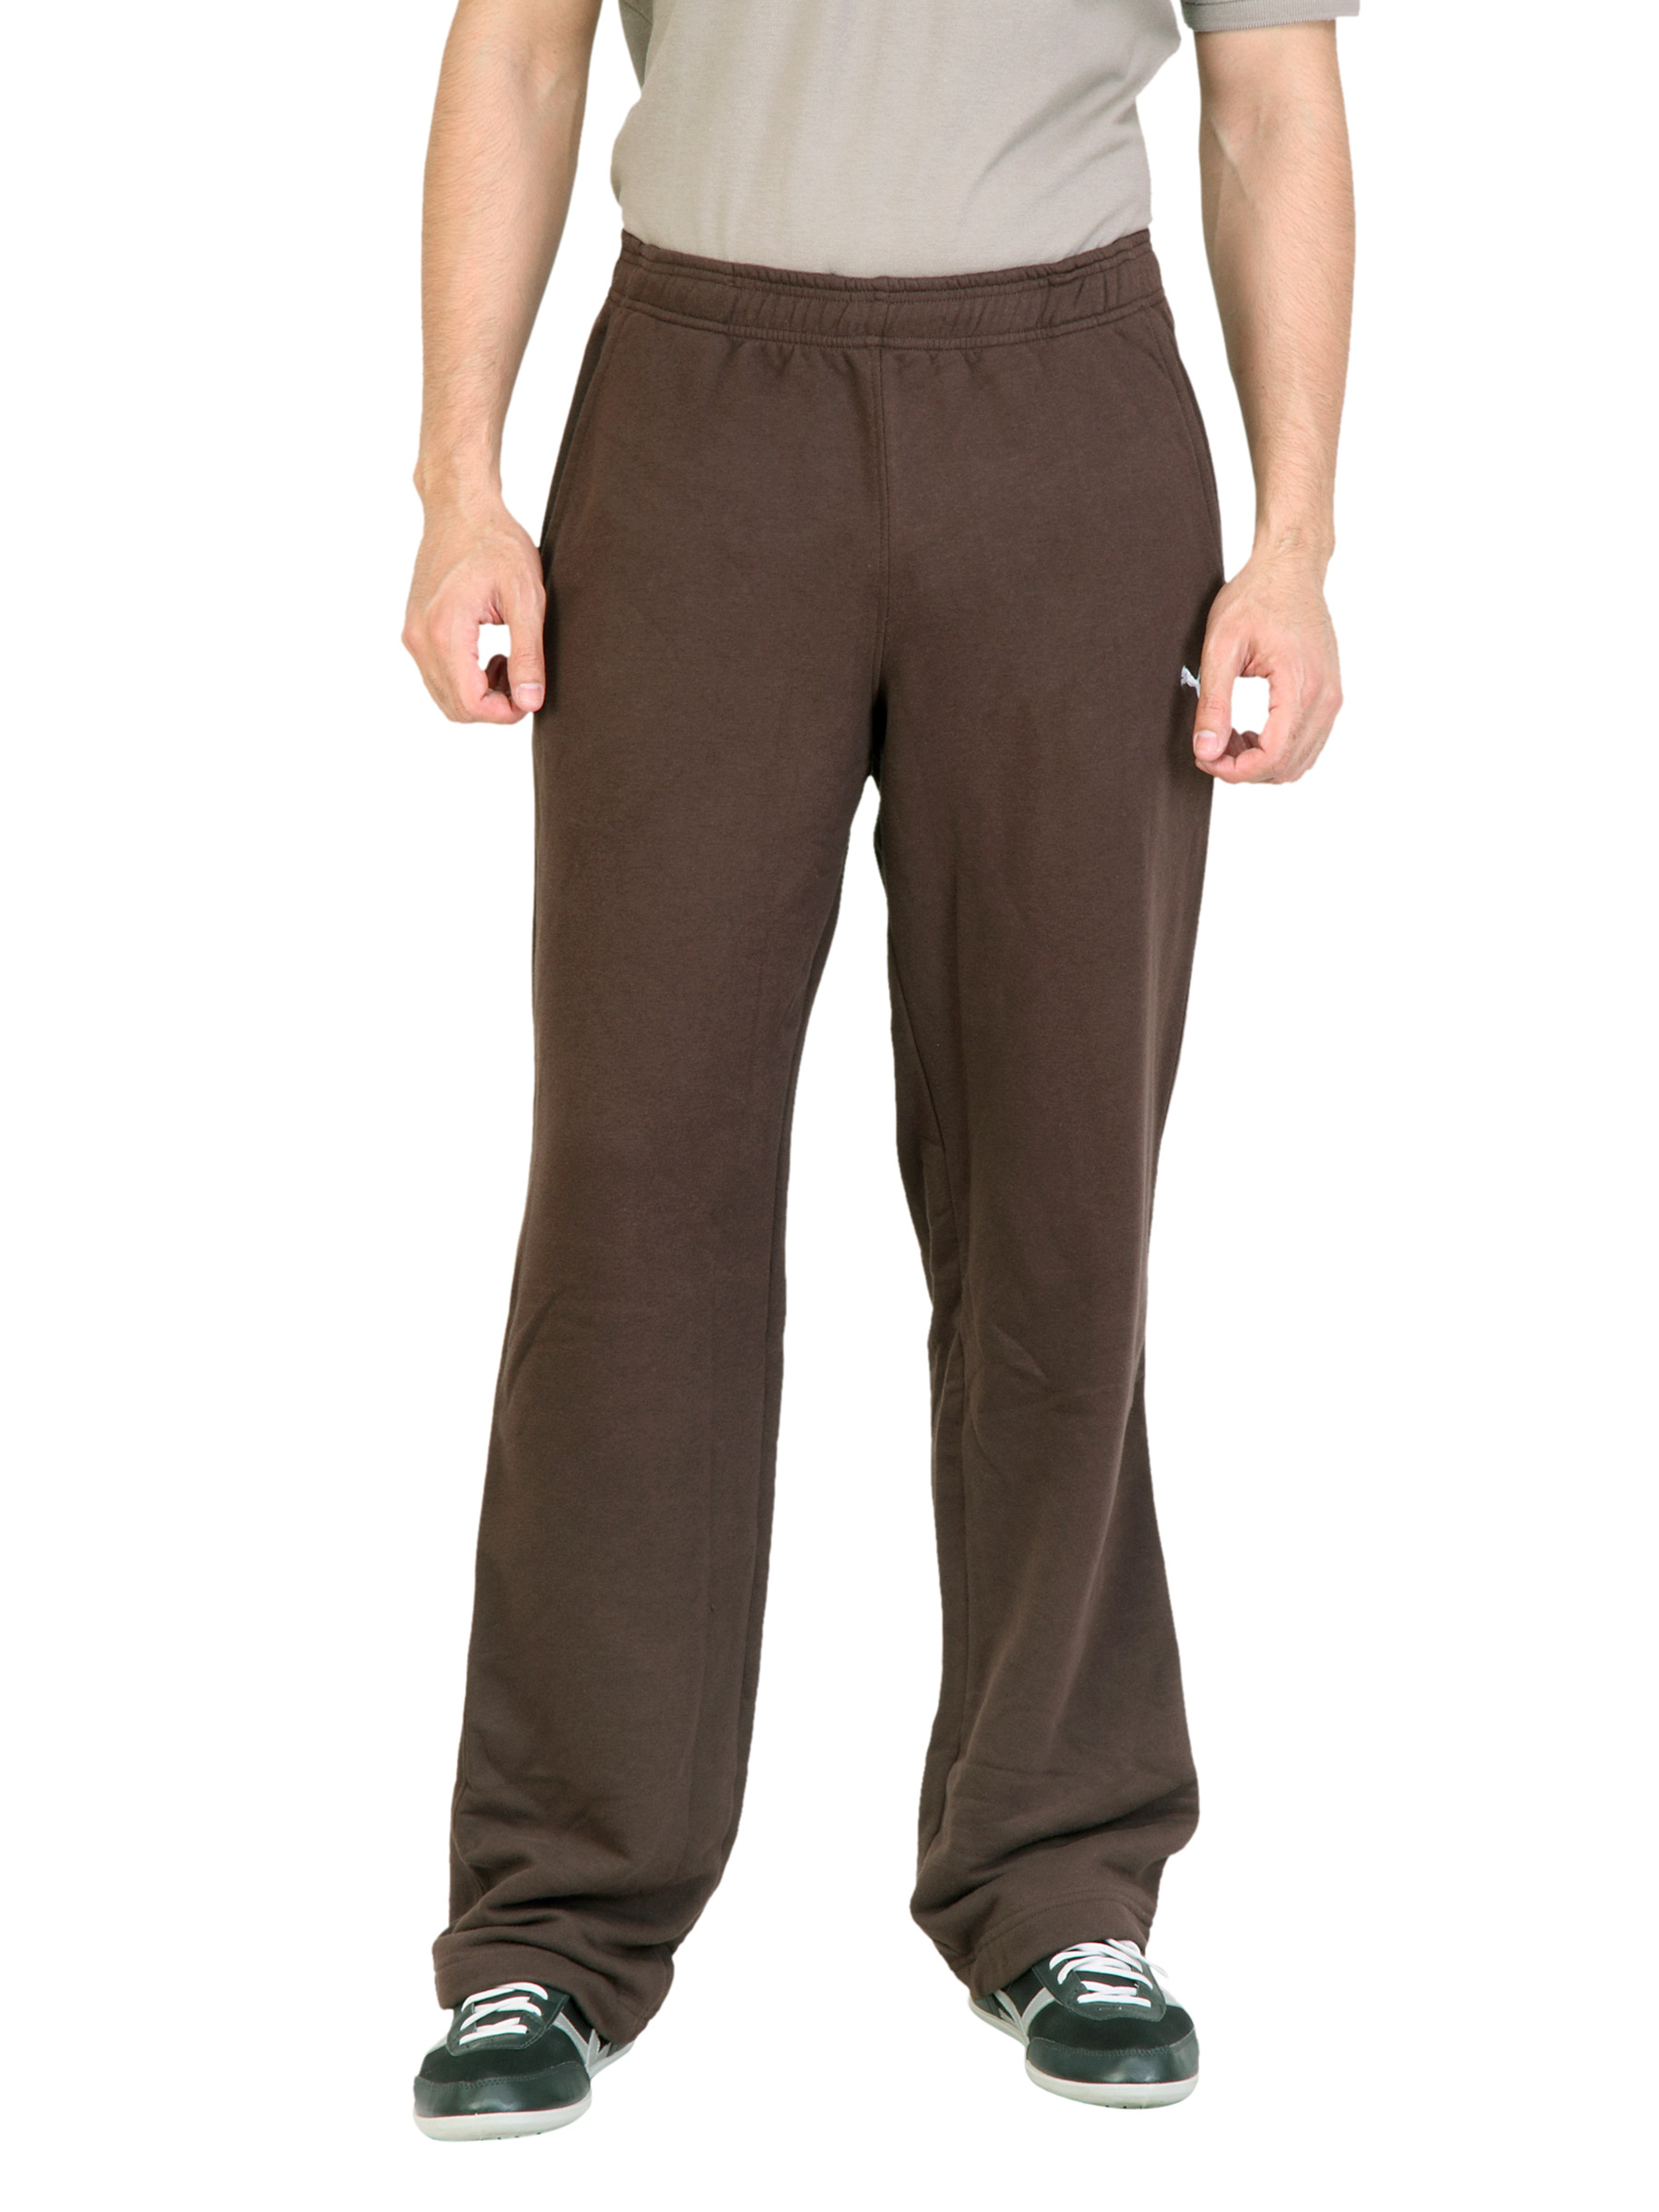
Puma Men Ess Sweat Pants Open Bottom Brown Track Pants
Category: Apparel / Bottomwear / Track Pants
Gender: Men
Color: Brown
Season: Fall 2011
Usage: Casual